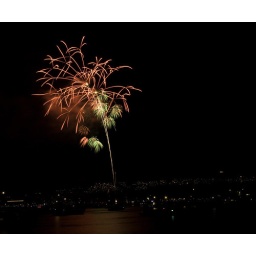
A tree in the sky